Michael McMillian

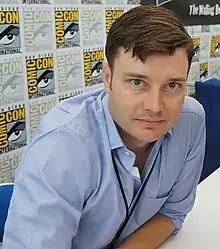
McMillian in 2013

Michael McMillian is an American actor and writer, known for his roles as Henry Gibson on "What I Like About You", Steve Newlin on the HBO series "True Blood", Owen on "Hot in Cleveland" and Tim in "Crazy Ex-Girlfriend". McMillian is also the creator and writer of a comic book, "Lucid".